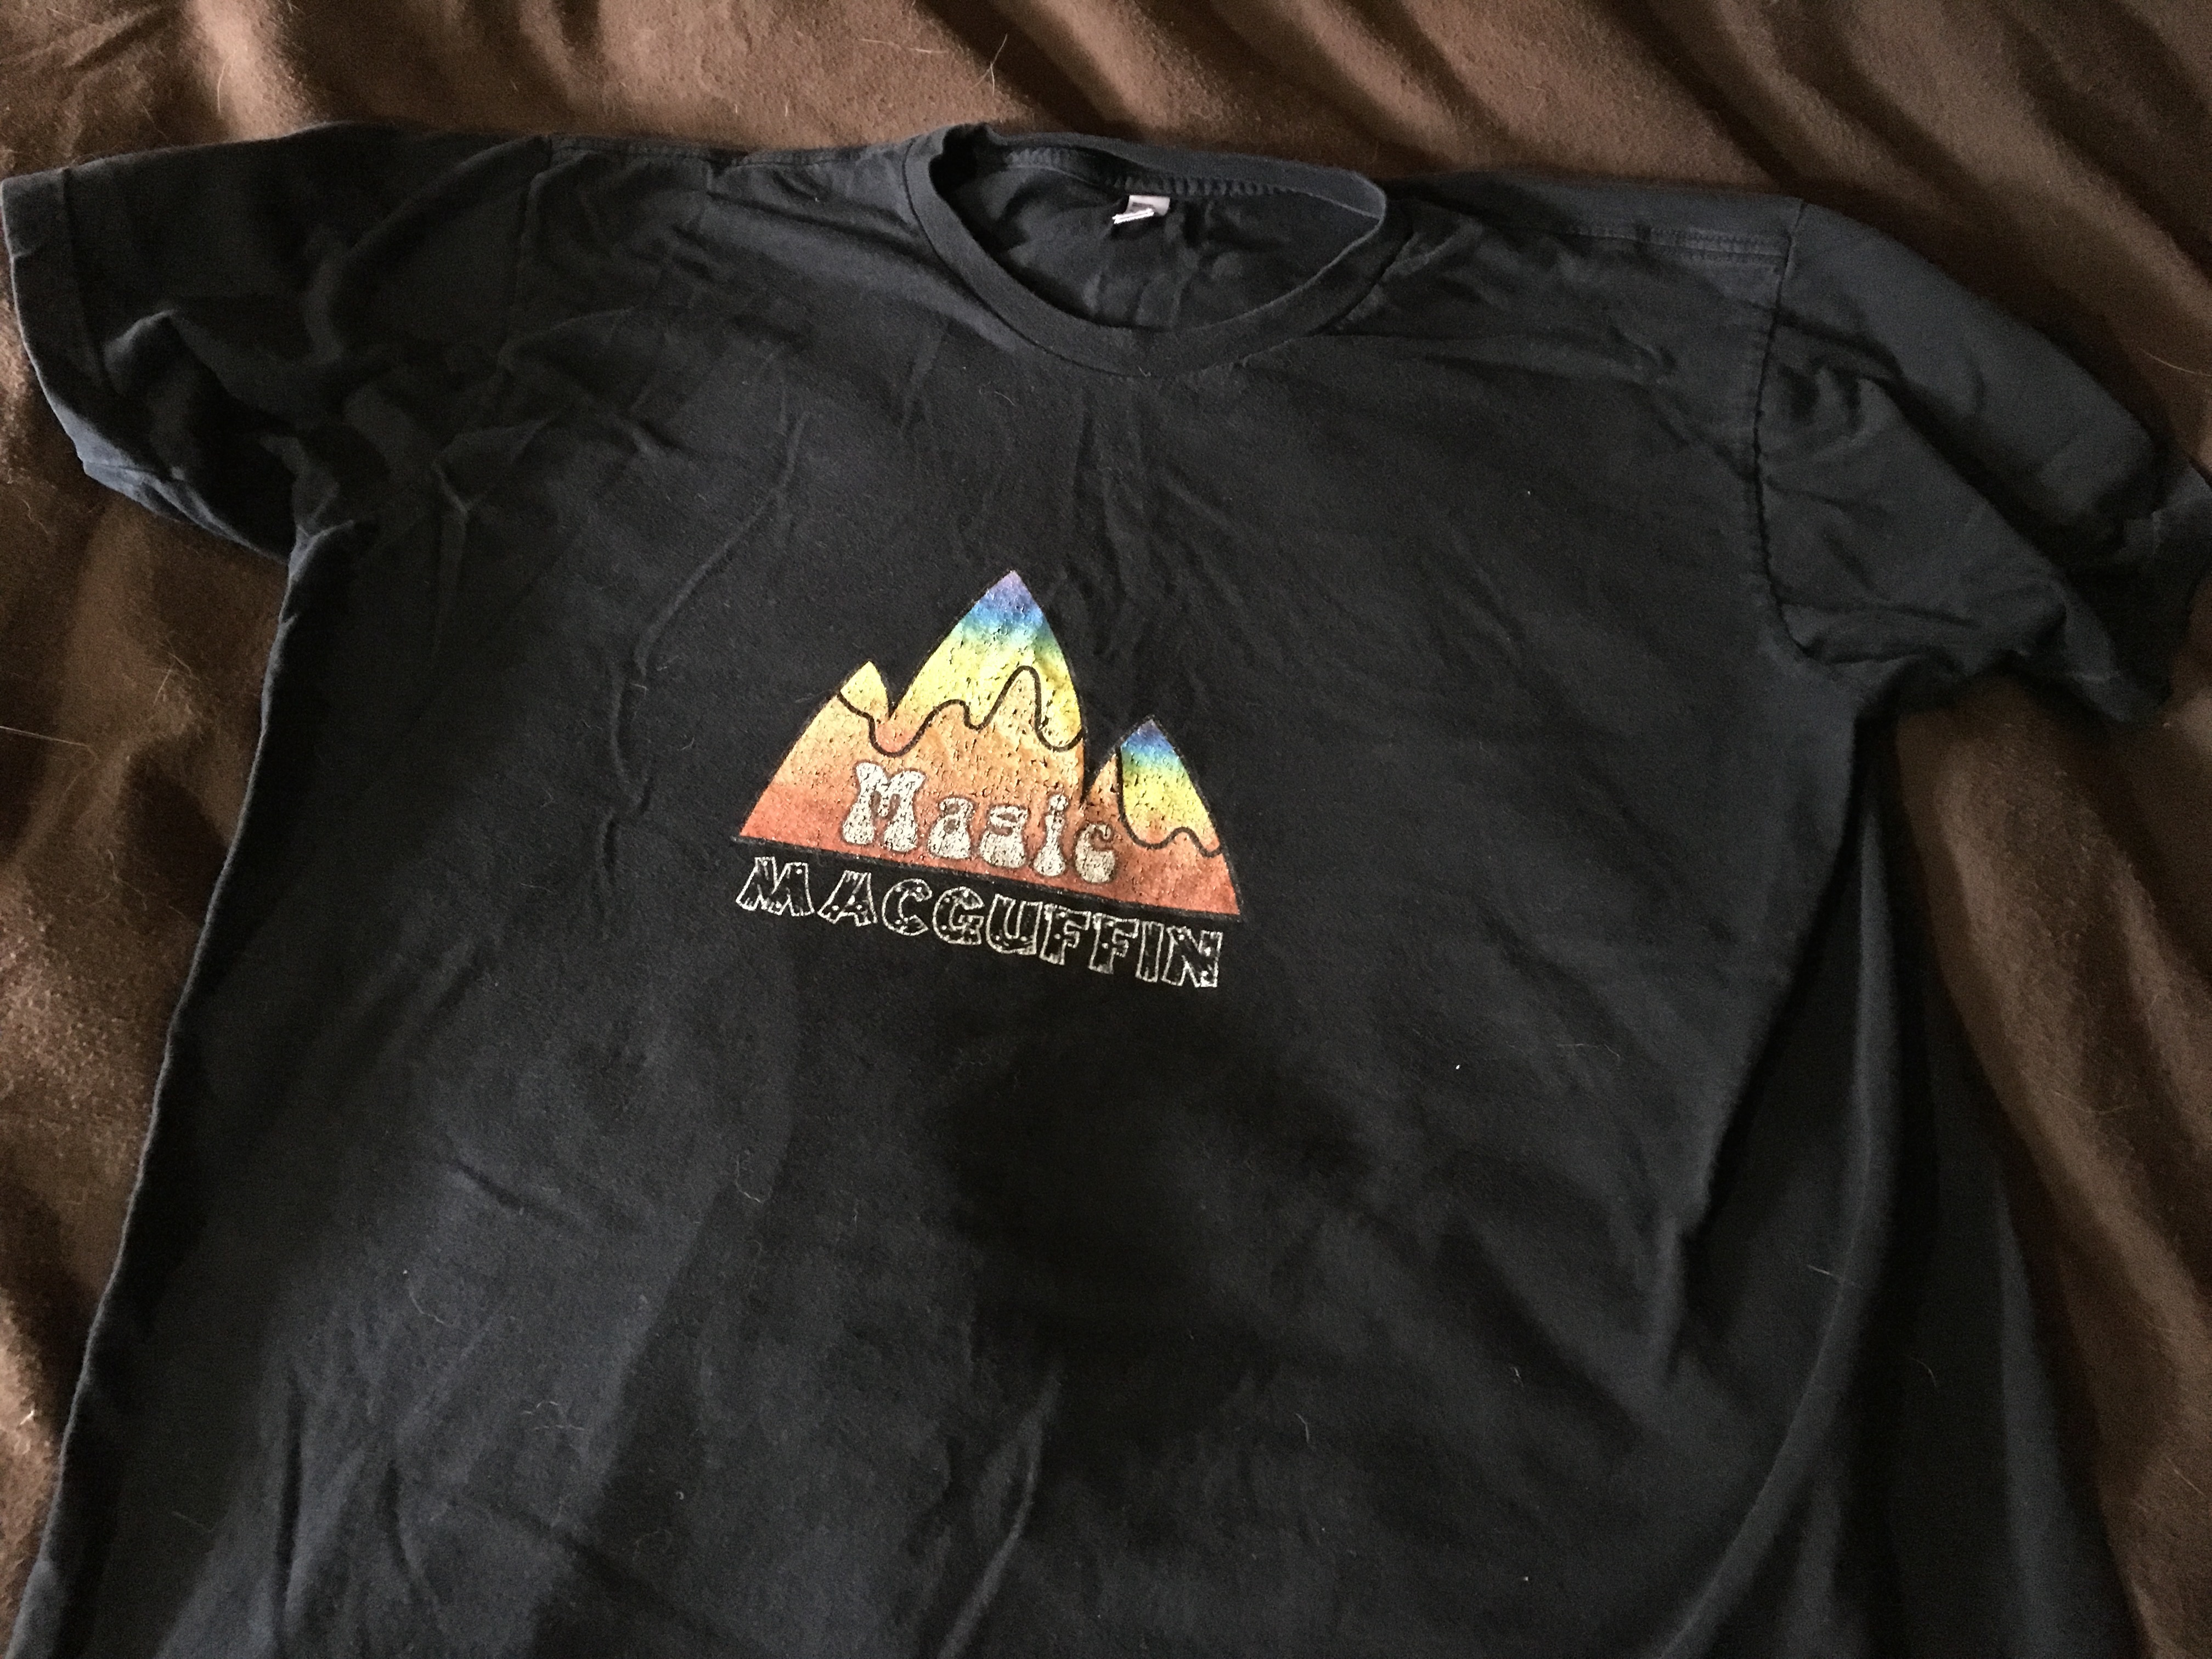
leather, clothing, black, jacket, outerwear, textile, t shirt